Mirandela railway station

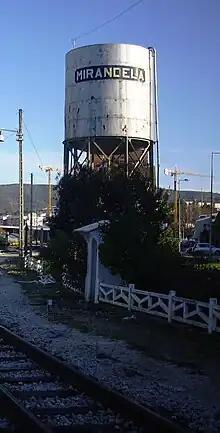
Mirandela station's water tank before the restoration works, 2009

On 14 December 2018 the rail services of the Metro de Mirandela were suspended, and as of 2023 it hasn’t been reopened yet.